Bicycle trailer

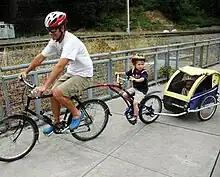
Bike trailer for toddlers and small children

Single-wheel trailers generally use a special frame hitch which attaches to both sides of the rear axle, and which incorporates a vertical hinge to allow cornering. Attaching the trailer at the seat-post can (dependent on the design) place the load at a lower point relative to the longitudinal pivot axis of the attached trailer. This can make it possible to wheel a loaded single-wheel trailer around while disconnected from the bike, as the seat-post hitch is a natural height for grasping while walking upright.